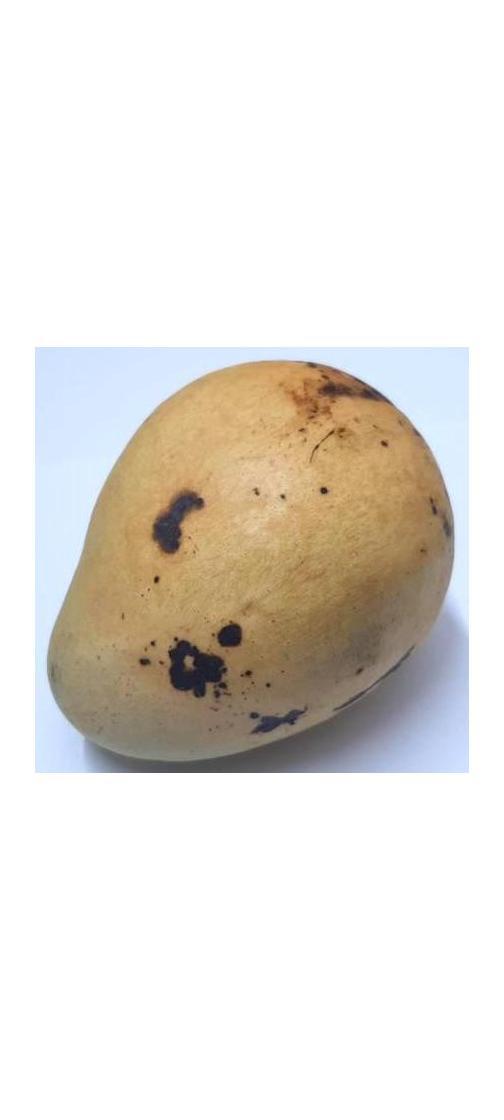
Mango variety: Bari-11